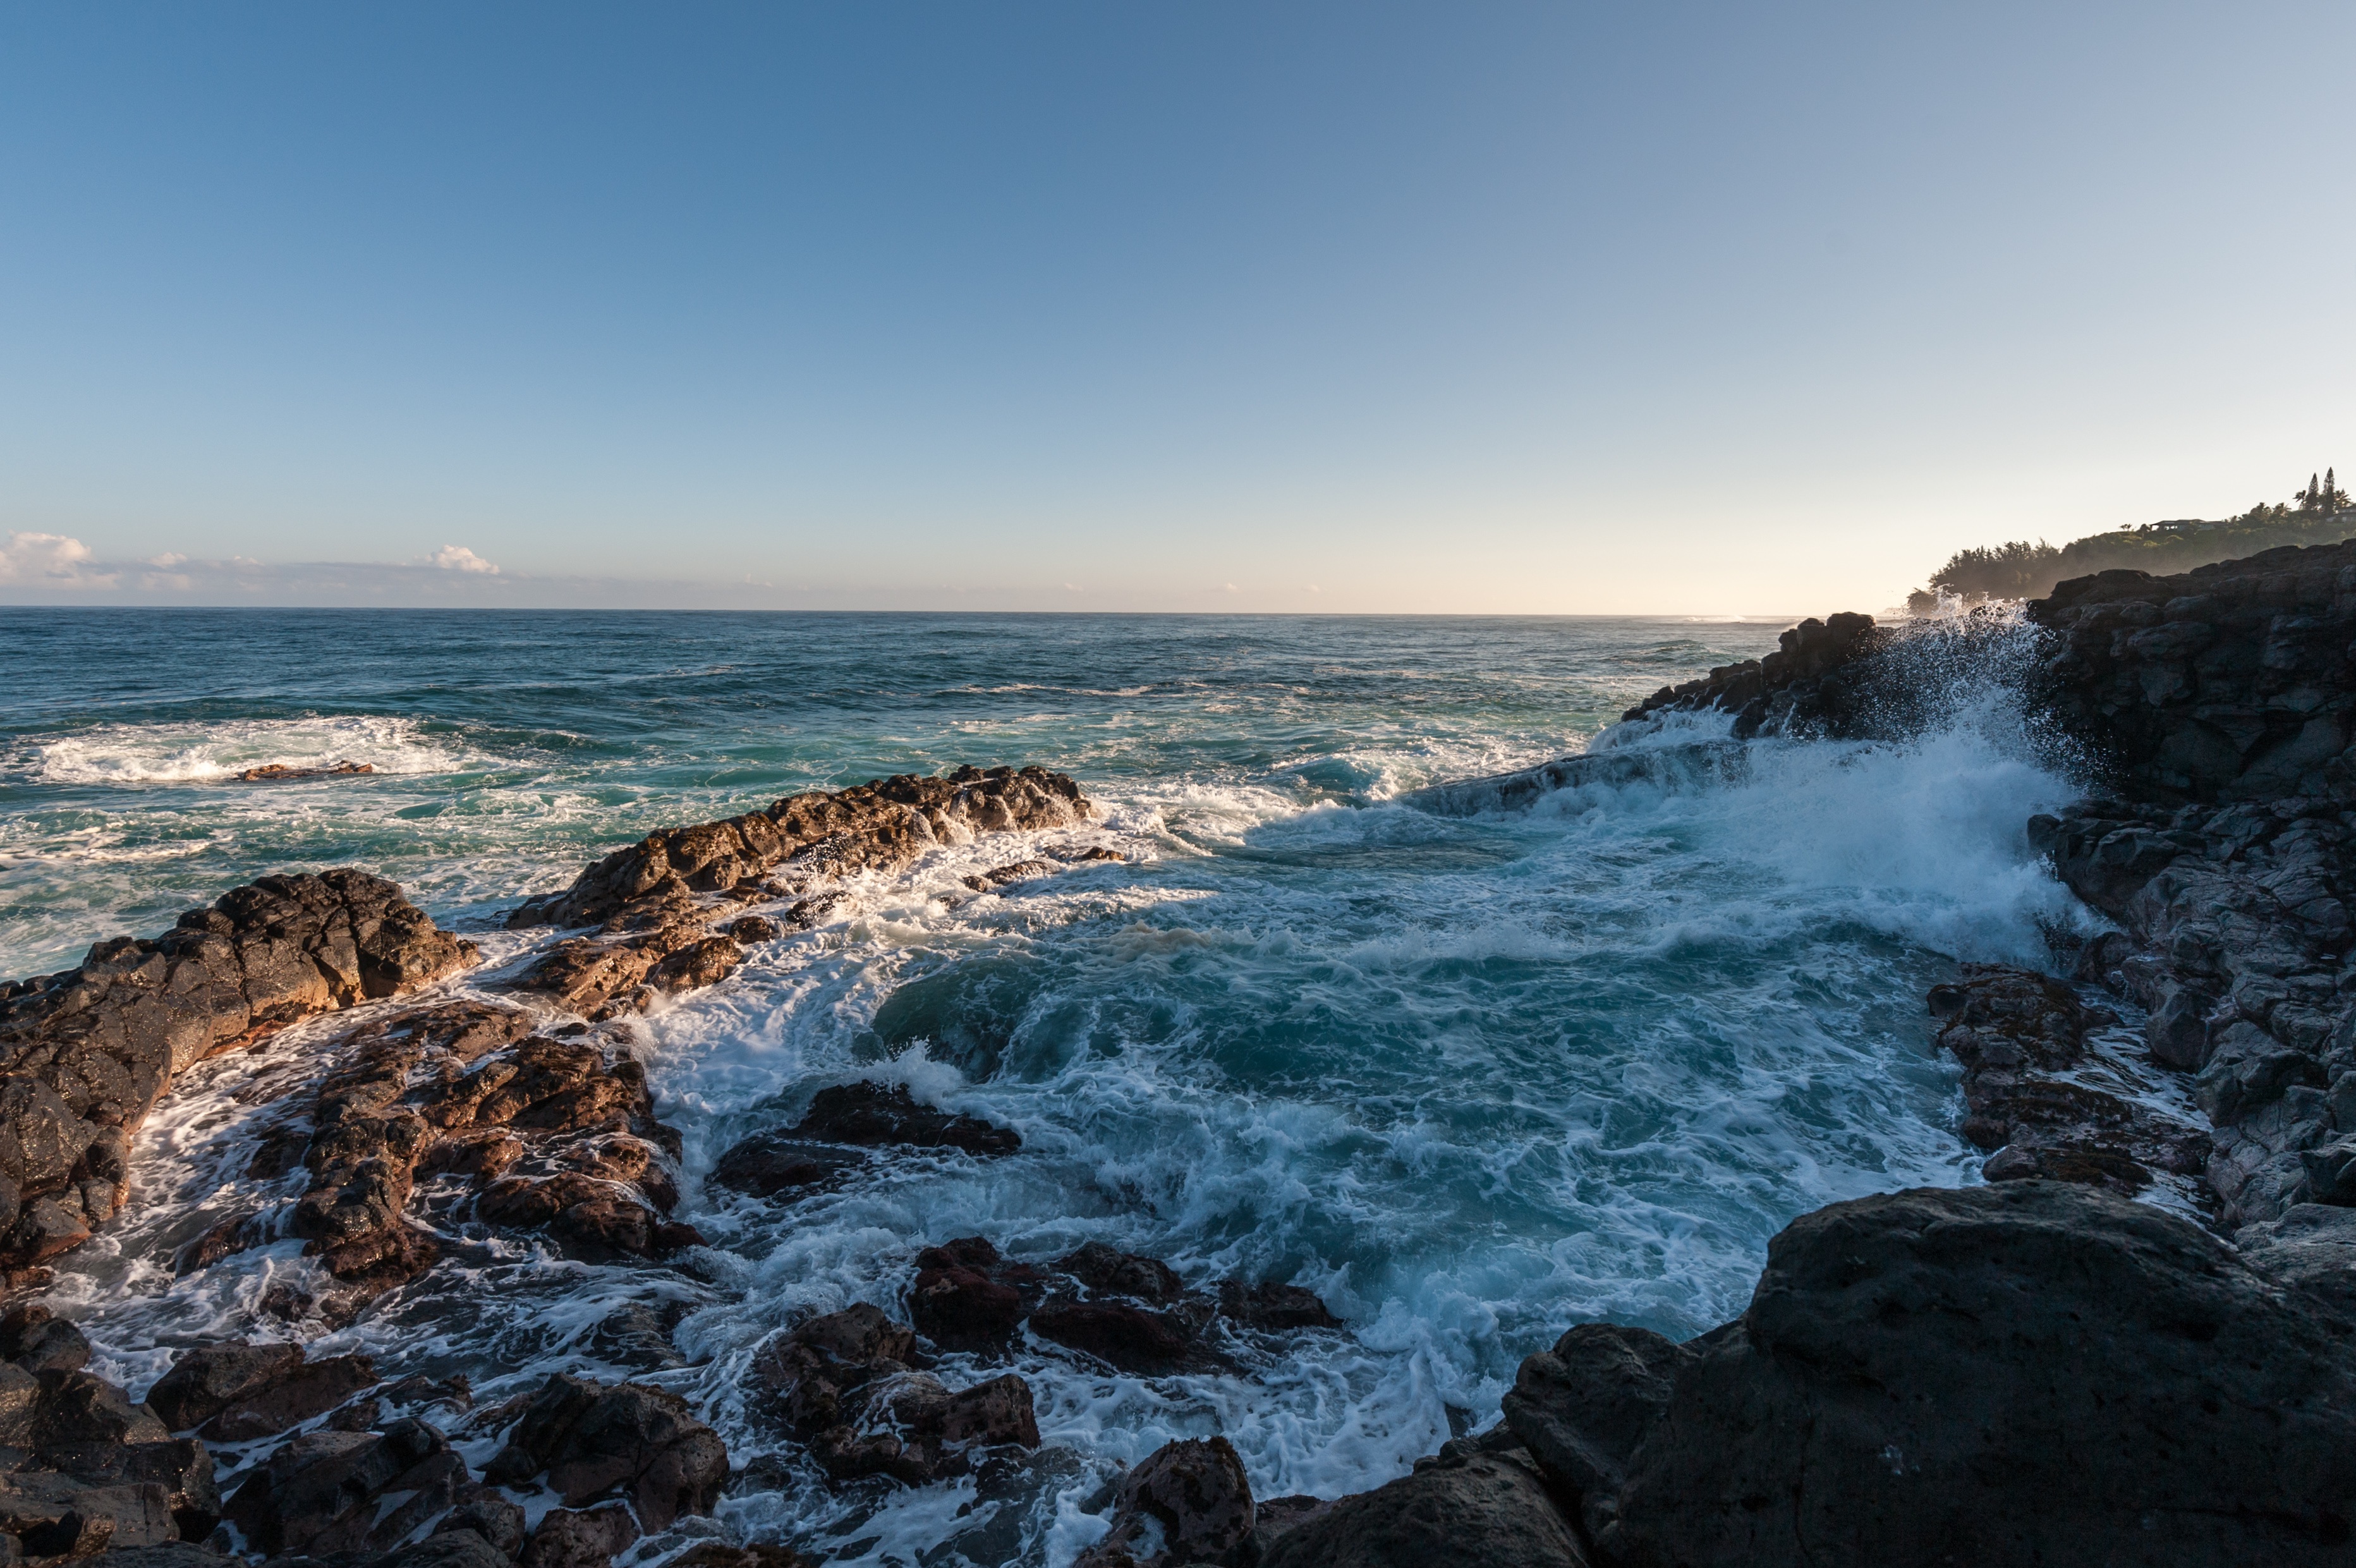
beach, landscape, sea, coast, water, nature, rock, ocean, horizon, cloud, sunrise, sunset, morning, shore, wave, dawn, cliff, dusk, cove, splash, bay, terrain, material, body of water, rocks, waves, cape, wind wave